RTC Transit

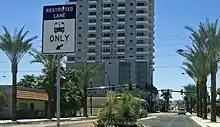
RTC express BRT line in Las Vegas

In late 2007, the RTC began to rebrand the Citizens Area Transit system as RTC Transit. The New Flyer 900 series coaches were the last to be purchased with the CAT logo, and the first to be purchased with the RTC logo. The CAT bus stop signs around the city were replaced by "Transit Stop" signs using the RTC logo. All rider alerts, bus announcements, bus books, and new NABI Hybrid, NABI Diesel and New Flyer CNG buses no longer use the CAT logo.